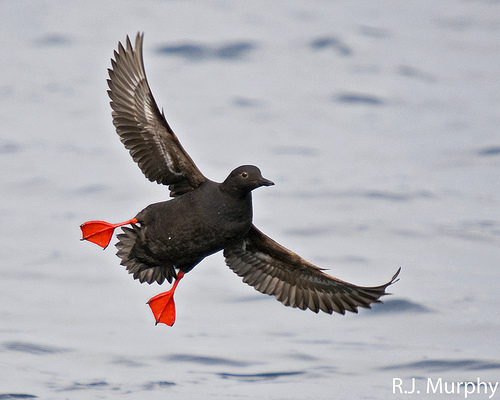
this bird has a flat beak, black belly,and webbed feet that are orange.
this bird has bright red tarsuses and feet, a white eyering, and a large straight bill.
a large black bird with white eyerings and bright orange feet.
a brown bird with bright orange tarsus and feet that are webbed.
this bird is black with white on its wings and has a long, pointy beak.
this black bird has a large wingspan and orange billed feet.
this gray/brown bird has long wing span and has brightly orange colored legs with webbed feet.
this all black bird has bright orange feet and a black bill.
this bird has a brown crown, brown primaries, and a brown belly.
this bird has wings that are black and has orange feet
Species: Pigeon Guillemot